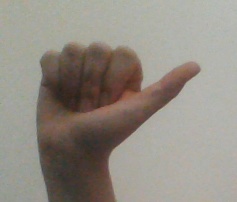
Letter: dhad